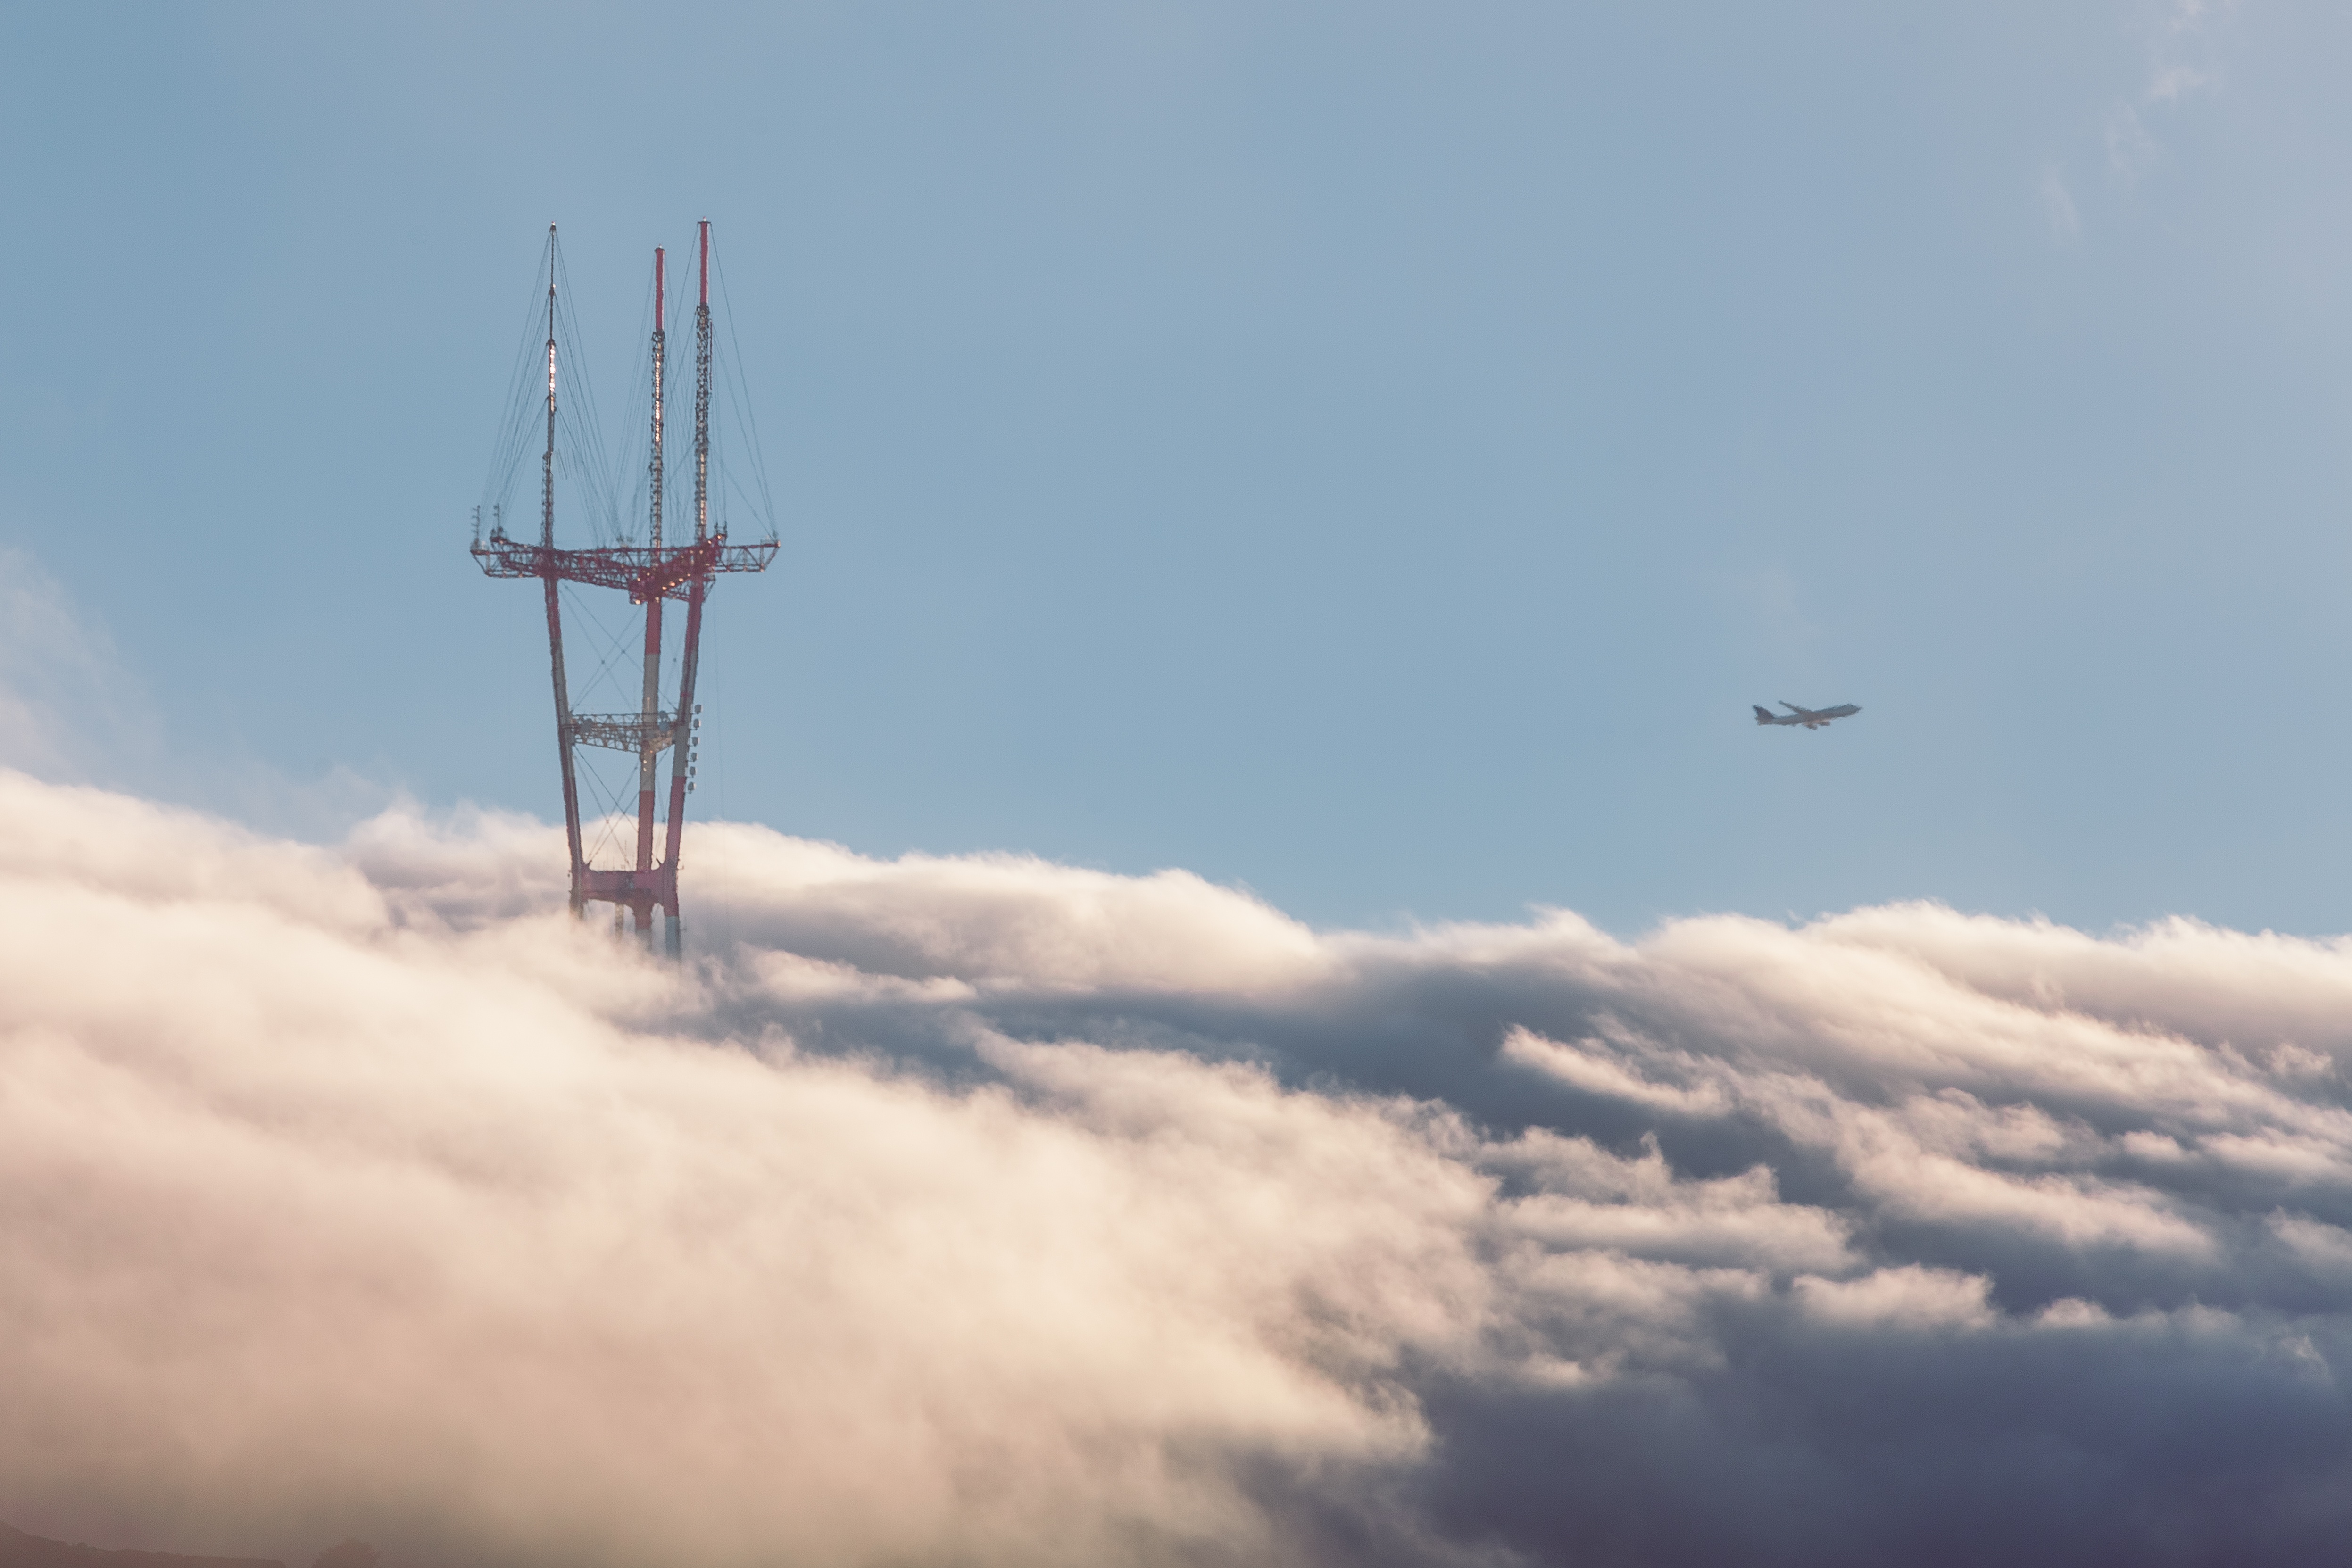
cloud, sky, wind, aircraft, vehicle, aviation, flight, atmosphere of earth